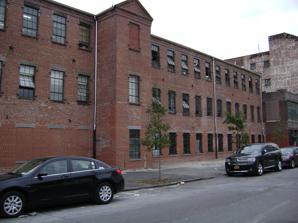
Building: Industrial Complex at 221 McKibbin Street
Country: United States of America
Year built: 1845
United States historic place Industrial Complex at 221 McKibbin Street U.S. National Register of Historic Places Location 221 McKibbin Street, Brooklyn , New York , United States Coordinates 40°42′19.5″N 73°56′19.09″W / 40.705417°N 73.9386361°W / 40.705417; -73.9386361 Area less than one acre Built 1845 (180 years ago) ( 1845 ) NRHP reference No. 09000303 Added to NRHP May 12, 2009 (15 years ago) ( 2009-05-12 ) The Industrial Complex at 221 McKibbin Street is an industrial complex in the East Williamsburg neighborhood of Brooklyn in New York City , New York , U.S. Description and history The complex consists of ten interconnected structures built between about 1845 and 1951.  The most prominent building is the three-story brick spinning house of the H. Lawrence & Sons Rope Works, built before 1870.  In addition to rope manufacturers, the complex had cardboard manufacturers, glass making, knitting, silk weaving, and wood working. It was listed on the National Register of Historic Places in 2009. The Industrial Complex at 221 McKibbin Street is located on McKibbin Street , sharing the block with a range of buildings including PS 147 , Sure We Can , and the McKibbin Street Lofts . See also Architecture portal New York City portal National Register of Historic Places listings in Kings County, New York References